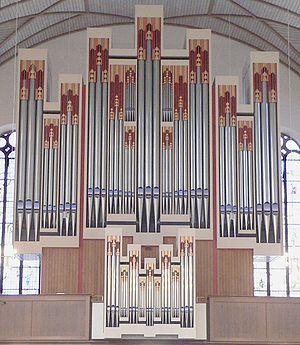
Le buffet d'orgue est la partie visible de l'orgue. Il est la structure de menuiserie dans laquelle sont placés les tuyaux et les sommiers de l'orgue.